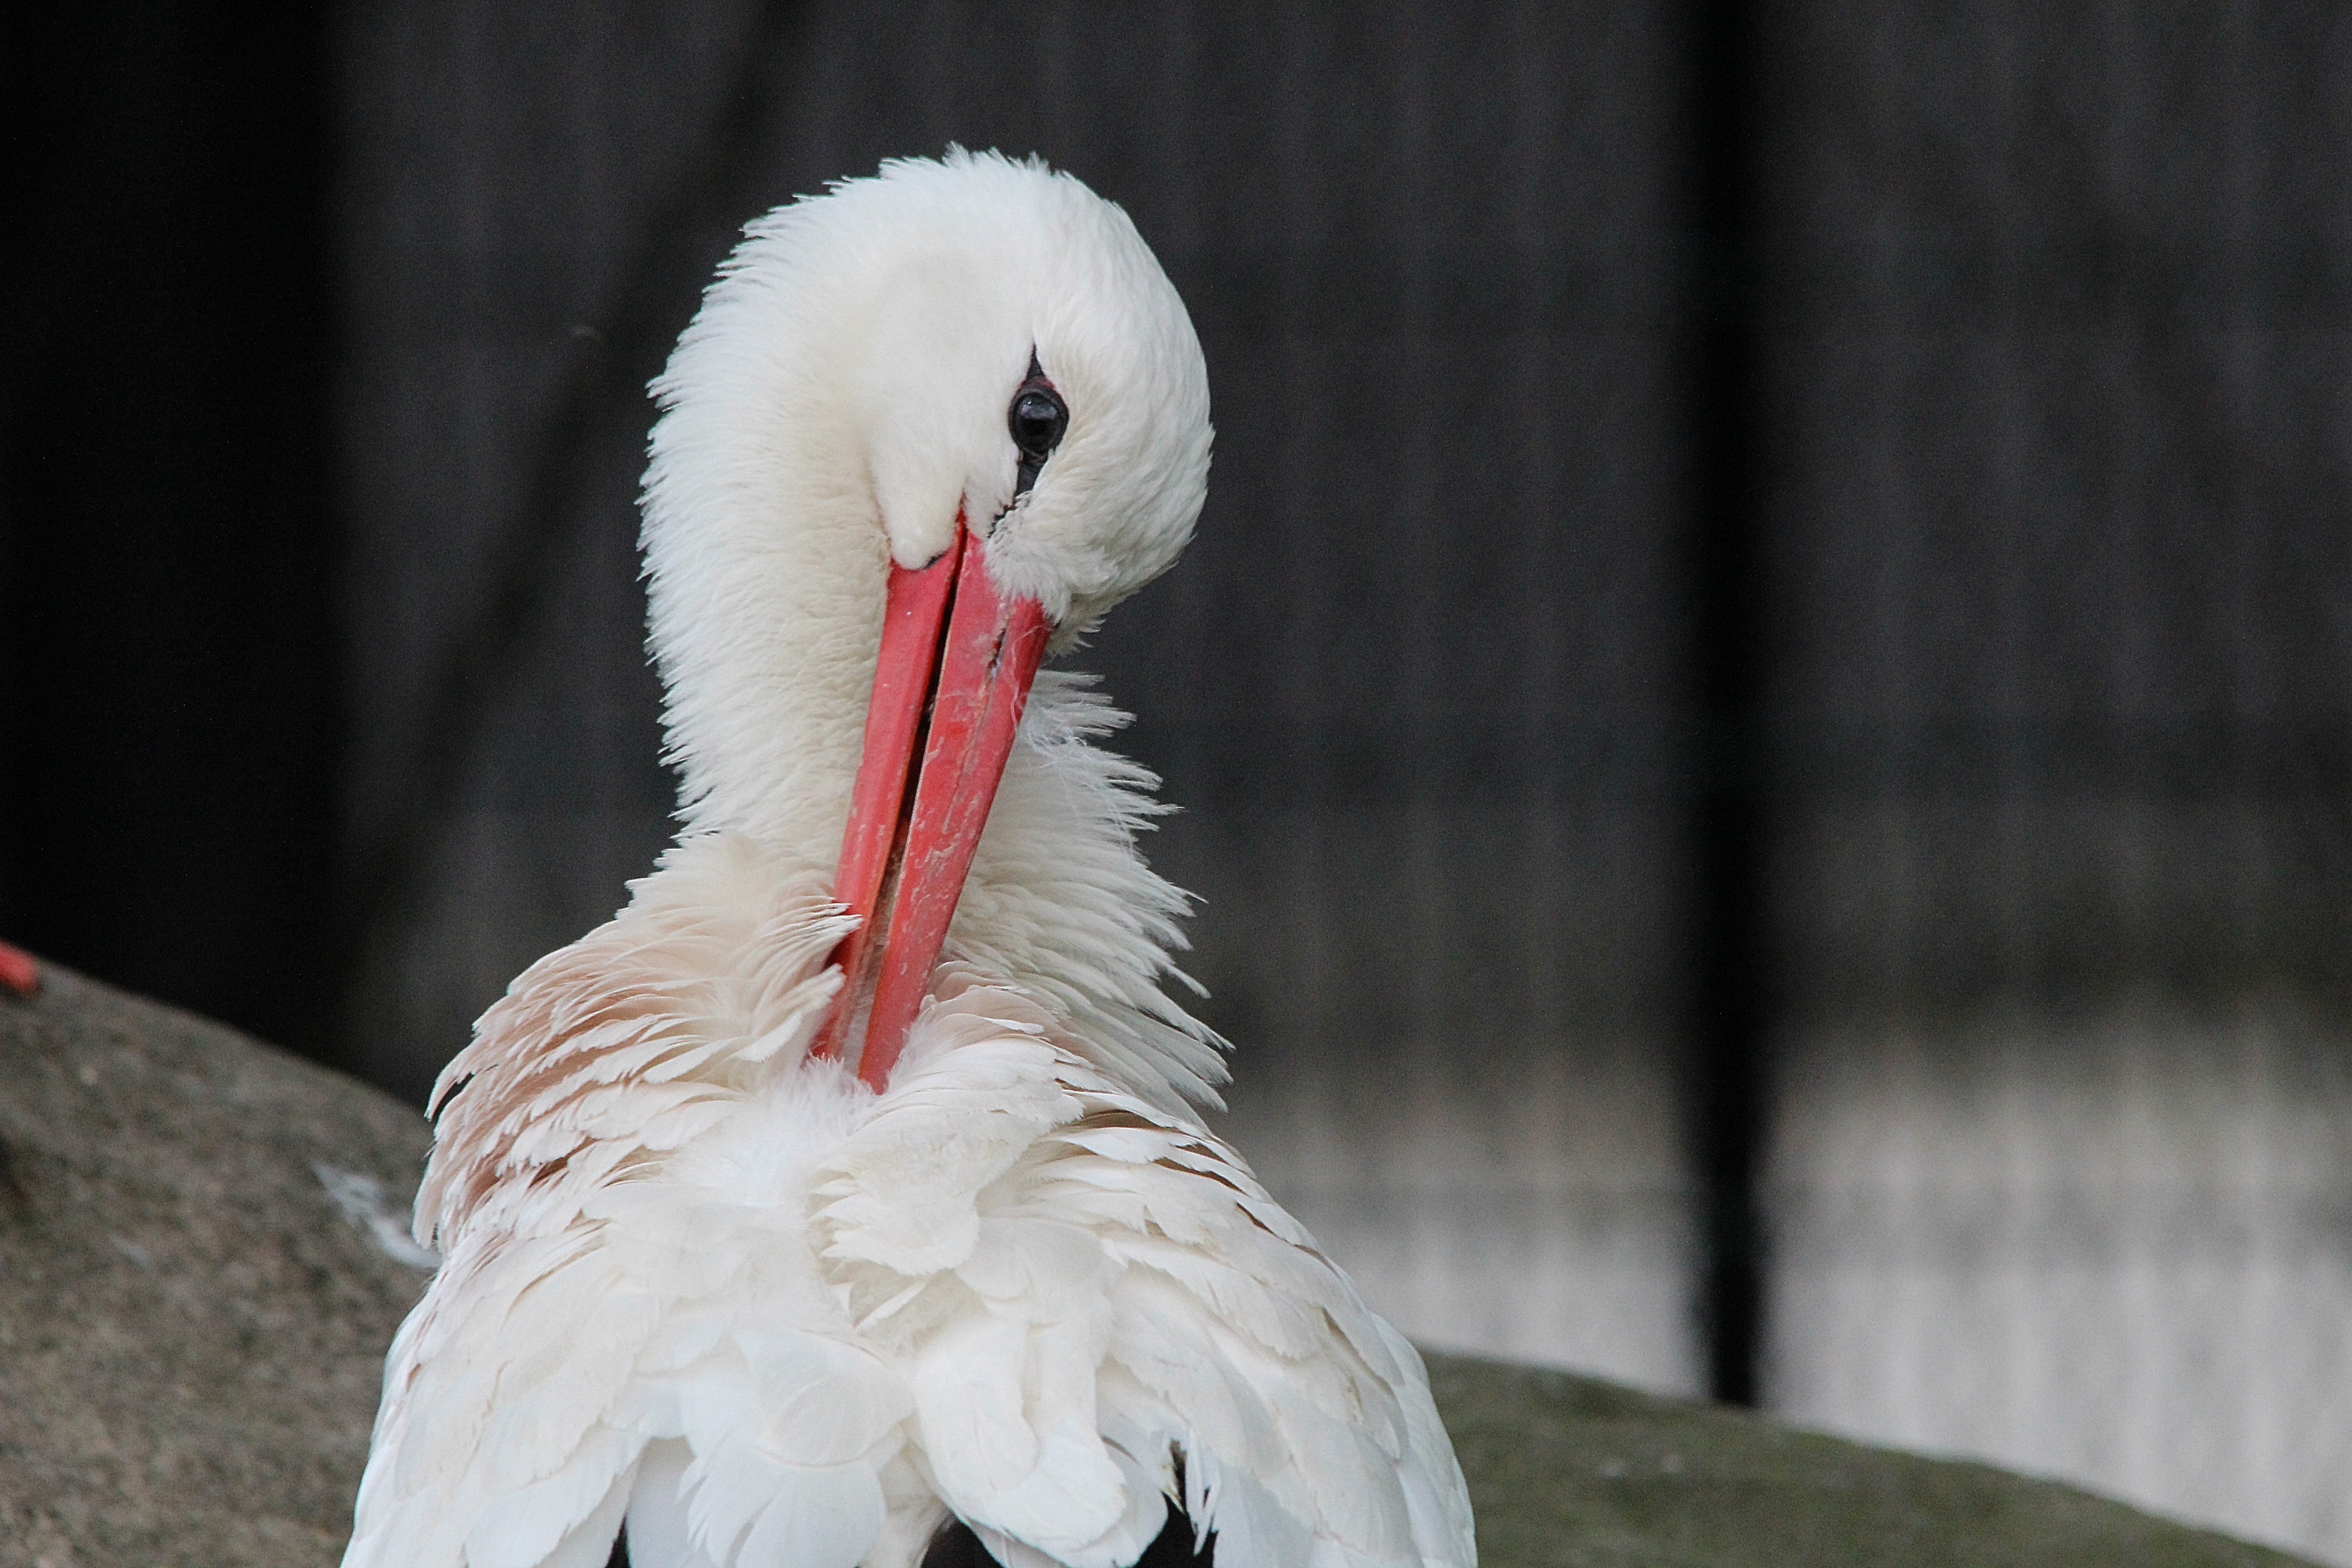
bird, wing, white, wildlife, beak, fauna, stork, close up, birds, animals, vertebrate, bill, water bird, white stork, white storks, storks, adebar, ciconia ciconia, mountain husen, stork village, ciconiiformes